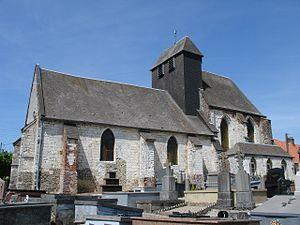
Église d'Ergny
Ergny est une commune française située dans le département du Pas-de-Calais en région Hauts-de-France.